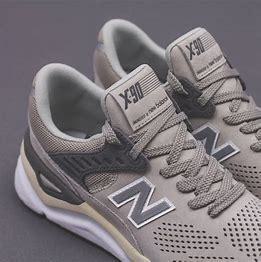
Brand: New
Model: Balance New Balance X 90